Climate of Mars

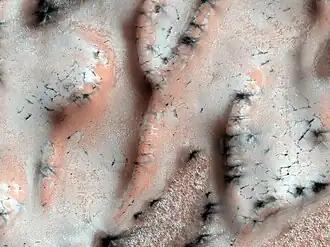
In spring, sublimation of ice causes sand from below the ice layer to form fan-shaped deposits on top of the seasonal ice.

Mars has an axial tilt of 25.2°. This means that there are seasons on Mars, just as on Earth. The eccentricity of Mars's orbit is 0.1, much greater than the Earth's present orbital eccentricity of about 0.02. The large eccentricity causes the insolation on Mars to vary as the planet orbits the Sun. (The Martian year lasts 687 days, roughly 2 Earth years.) As on Earth, Mars's obliquity dominates the seasons but, because of the large eccentricity, winters in the southern hemisphere are long and cold while those in the north are short and relatively warm.